Mili Poljičak

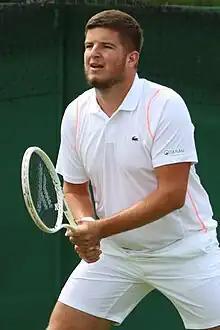
Poljičak at the 2023 Wimbledon Championships

He has a career-high ATP singles ranking of world No. 257, achieved on 30 June 2025 and a doubles ranking of No. 269, achieved on 24 October 2022.